Hemp

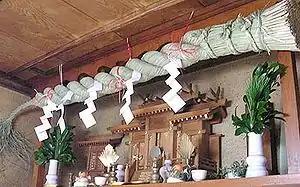
Japanese Shinto shrine with rope made of hemp

From the 1950s to the 1980s, the Soviet Union was the world's largest producer of hemp ( in 1970). The main production areas were in Ukraine, the Kursk and Orel regions of Russia, and near the Polish border. Since its inception in 1931, the Hemp Breeding Department at the Institute of Bast Crops in Hlukhiv (Glukhov), Ukraine, has been one of the world's largest centers for developing new hemp varieties, focusing on improving fiber quality, per-hectare yields, and low THC content.